Monmouthshire

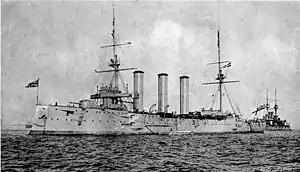
HMS Monmouth, November 1914

The Norman invasion of South Wales from the late 1060s saw the destruction of the Kingdom of Gwent, and its replacement by five Marcher lordships based at Striguil (Chepstow), Monmouth, Abergavenny, Usk and Caerleon. The Marcher Lord of Abergavenny, Gilbert de Clare, 7th Earl of Gloucester, described the rule of the lords as "sicut regale" ("like unto a king"). The lords established castles, first earth and wood motte-and-bailey constructions, and later substantial structures in stone. Among the first were Chepstow Castle, begun by William FitzOsbern, 1st Earl of Hereford as early as 1067, and that at Tregrug, near Llangybi, by de Clare's son, Gilbert. The historian John Kenyon describes Chepstow as "one of the great strongholds of Europe". In the early Norman period, the cleric and chronicler, Geoffrey of Monmouth (c. 1095 – c. 1155), who may have been born at Monmouth, wrote his "The History of the Kings of Britain", with a focus on King Arthur and on his capital, Camelot, which Geoffrey located at Caerleon (now in Newport), and which remained highly influential for centuries, although modern scholars consider it little more than a literary forgery.